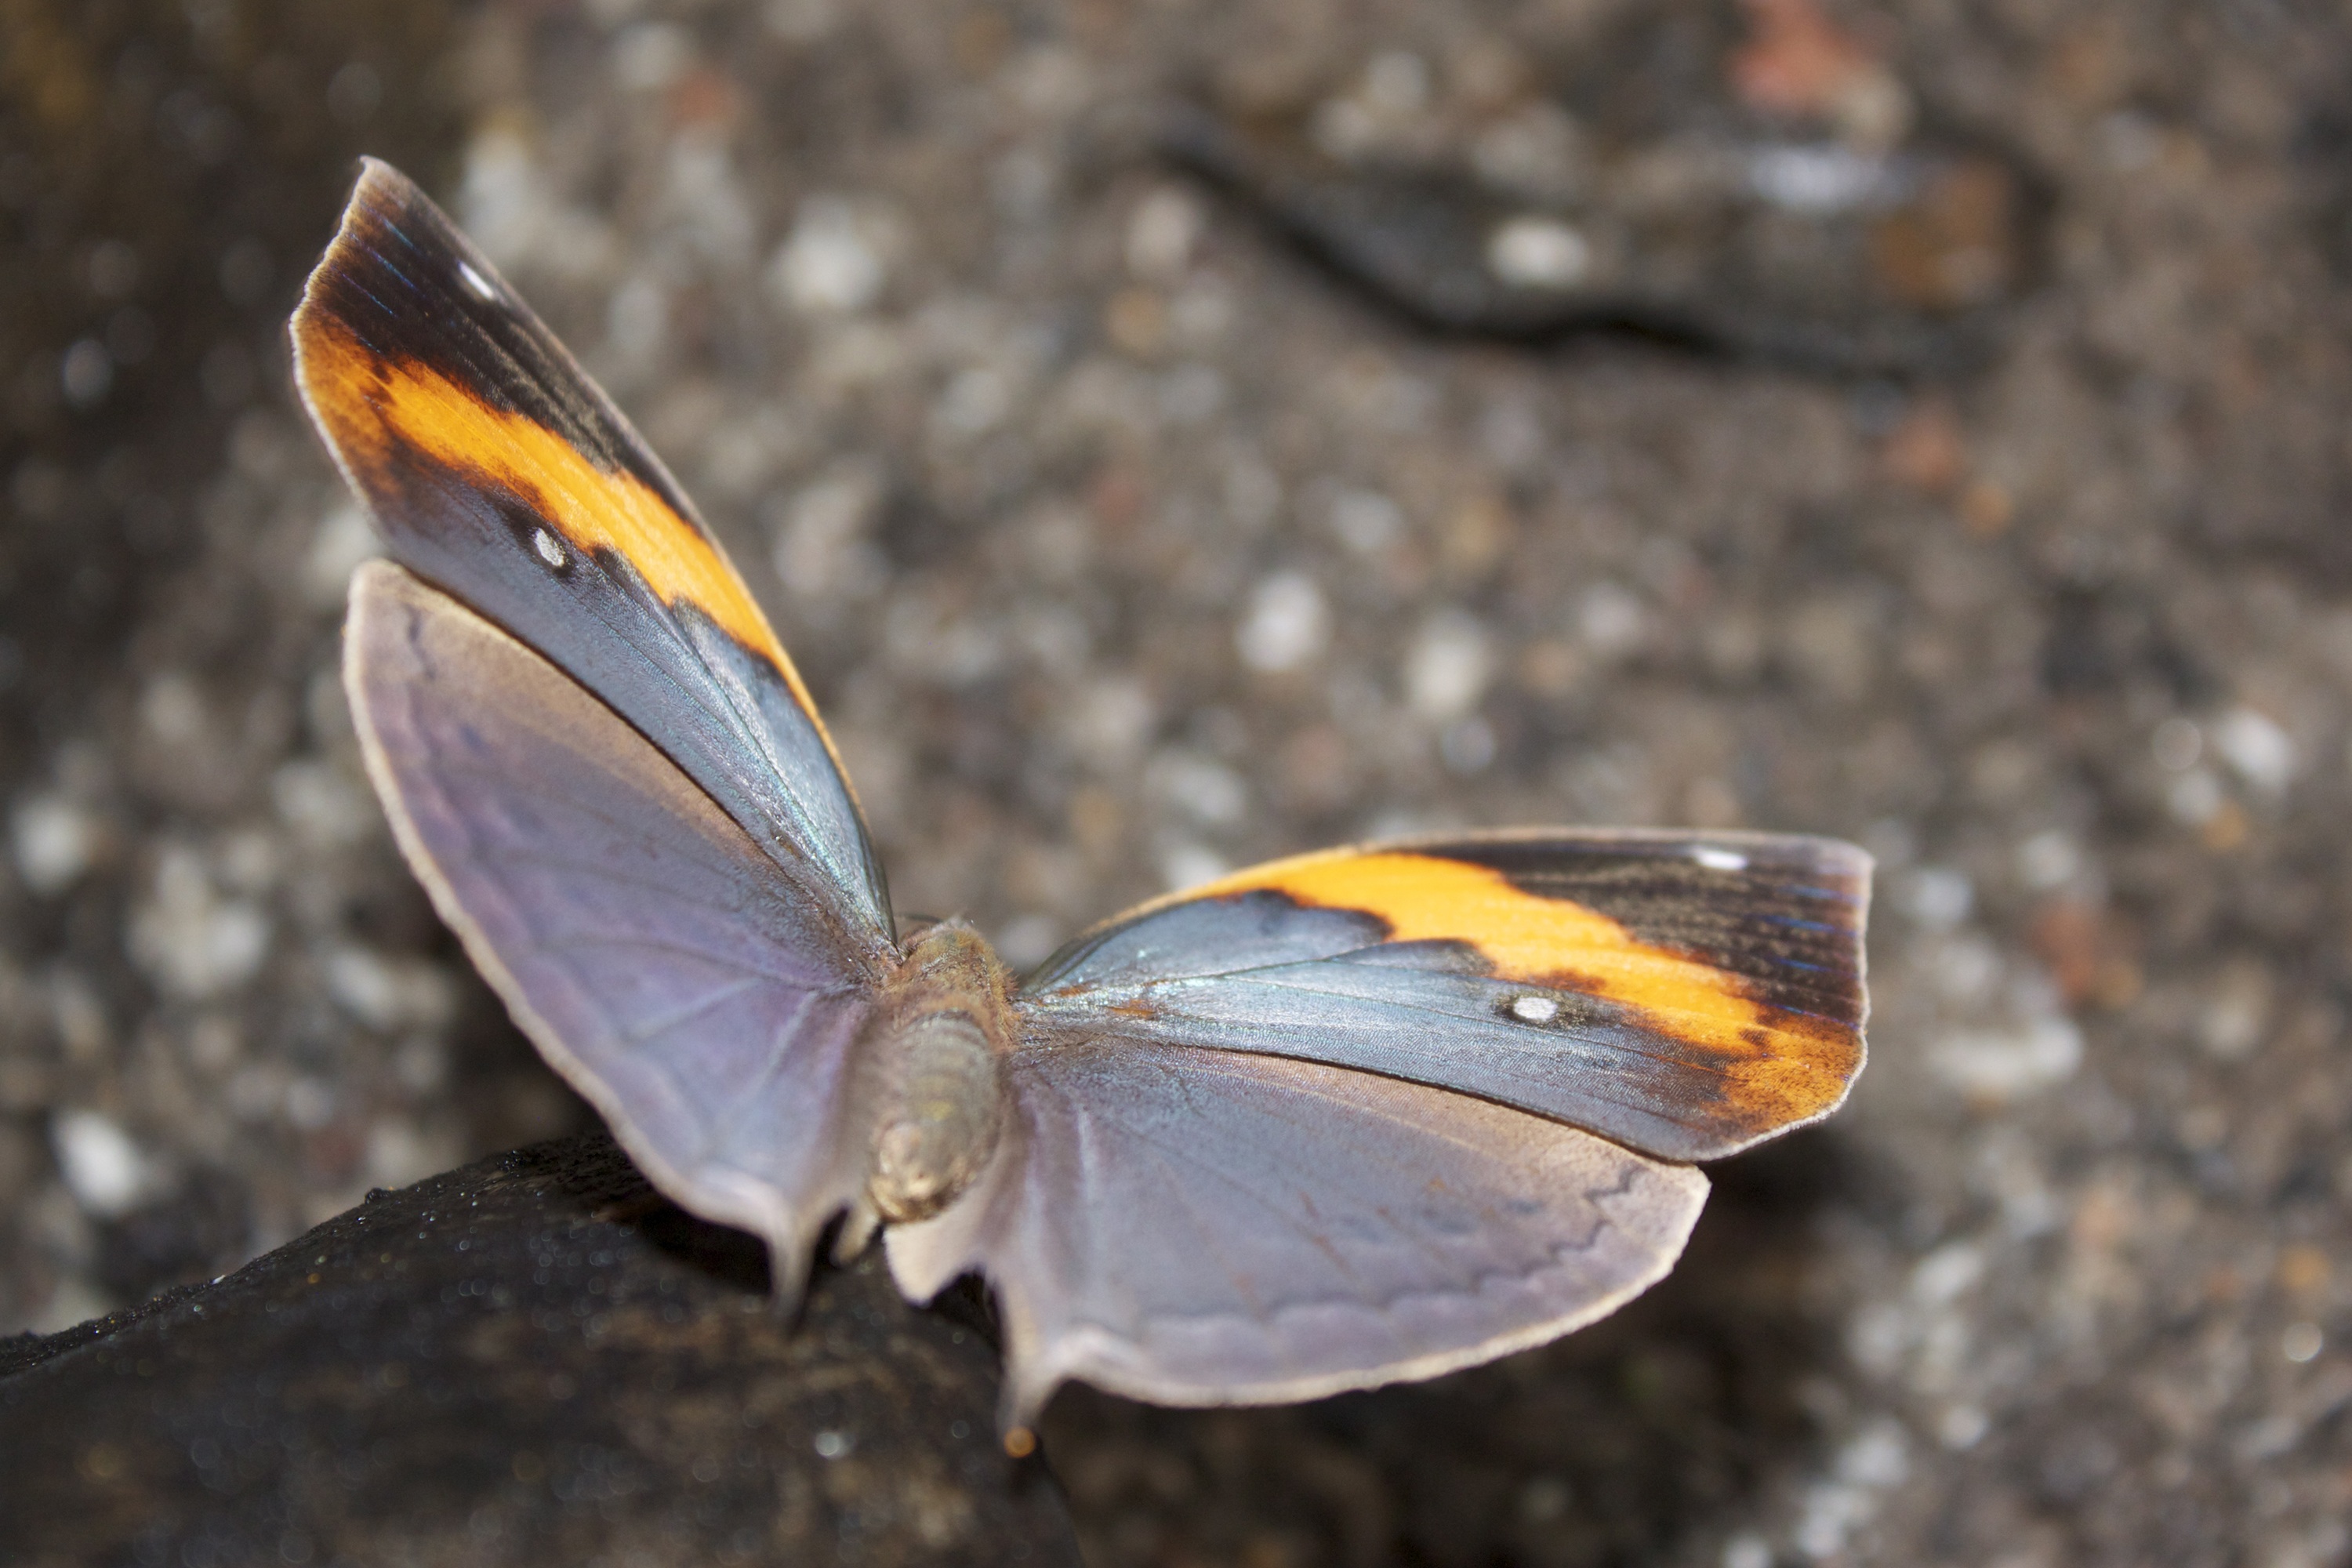
nature, rock, wing, photography, leaf, flower, petal, wildlife, orange, insect, gray, moth, butterfly, yellow, fauna, invertebrate, close up, grey, shimmer, iridescent, macro photography, arthropod, pollinator, moths and butterflies, lycaenid, colias